Railways in Plymouth

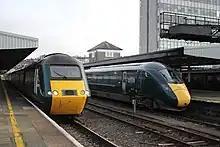
HSTs and Class 802s are the train types used most often on the main line through Plymouth

Plymouth railway station is an important station on the Exeter–Plymouth line. Great Western Railway (GWR) trains from London Paddington station either terminate here or continue to Penzance along the Cornish Main Line. Other services on this route are operated by CrossCountry from as far as Manchester or Aberdeen. Local services are operated by GWR, both on the main line and on the Tamar Valley Line to .